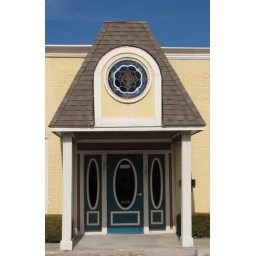
Taken FEB 3, 2008 in Denton, TX . Blue door with oval window &amp;amp; sidelights at Victoria Village